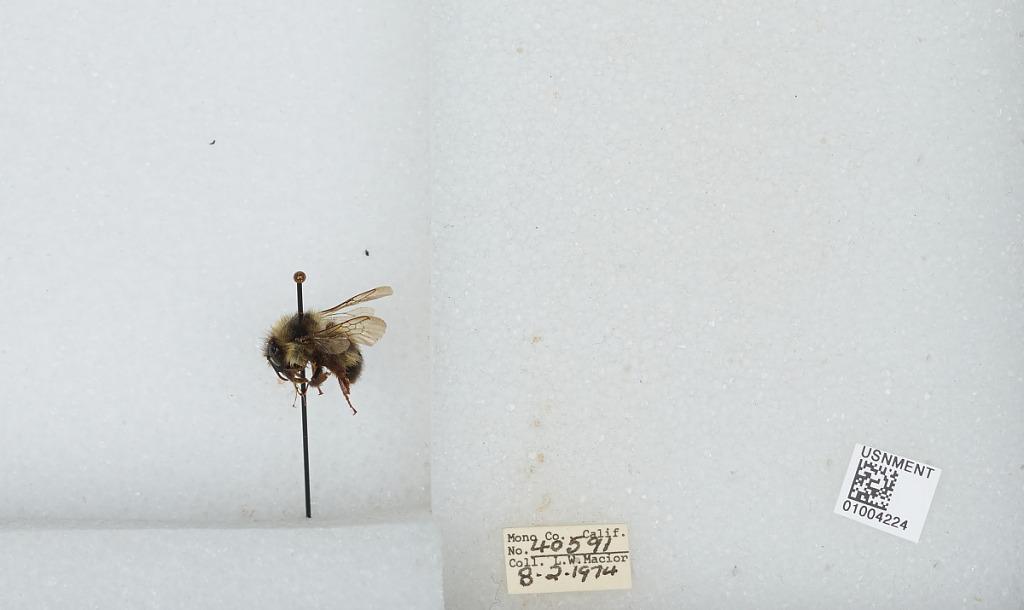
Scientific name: Bombus (Pyrobombus) flavifrons Cresson
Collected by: L. Macior
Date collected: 1974-8-2
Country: United States
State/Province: California
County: Mono
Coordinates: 37.92, -118.87